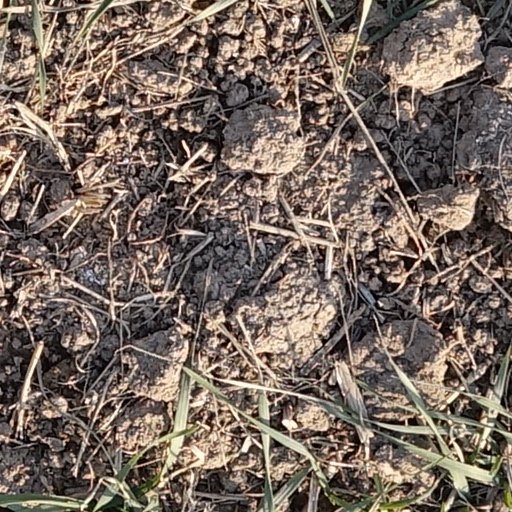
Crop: wheat